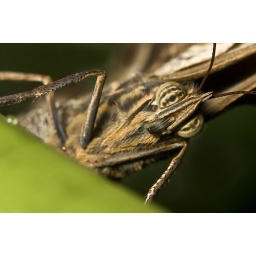
Shot in chester zoo butterfly house